HMS Cholmondely

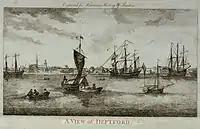
Waterfront at Deptford, where "Cholmondely" was commissioned in 1763.

"Cholmondely" was one of thirty cutters purchased by the Royal Navy in a three-month period from December 1762 to February 1763, for coastal patrol duties off English ports. The function of these purchased cutters included convoy and patrol, the carrying of messages between Naval vessels in port, and assisting the press gang in the interception of coastal craft.